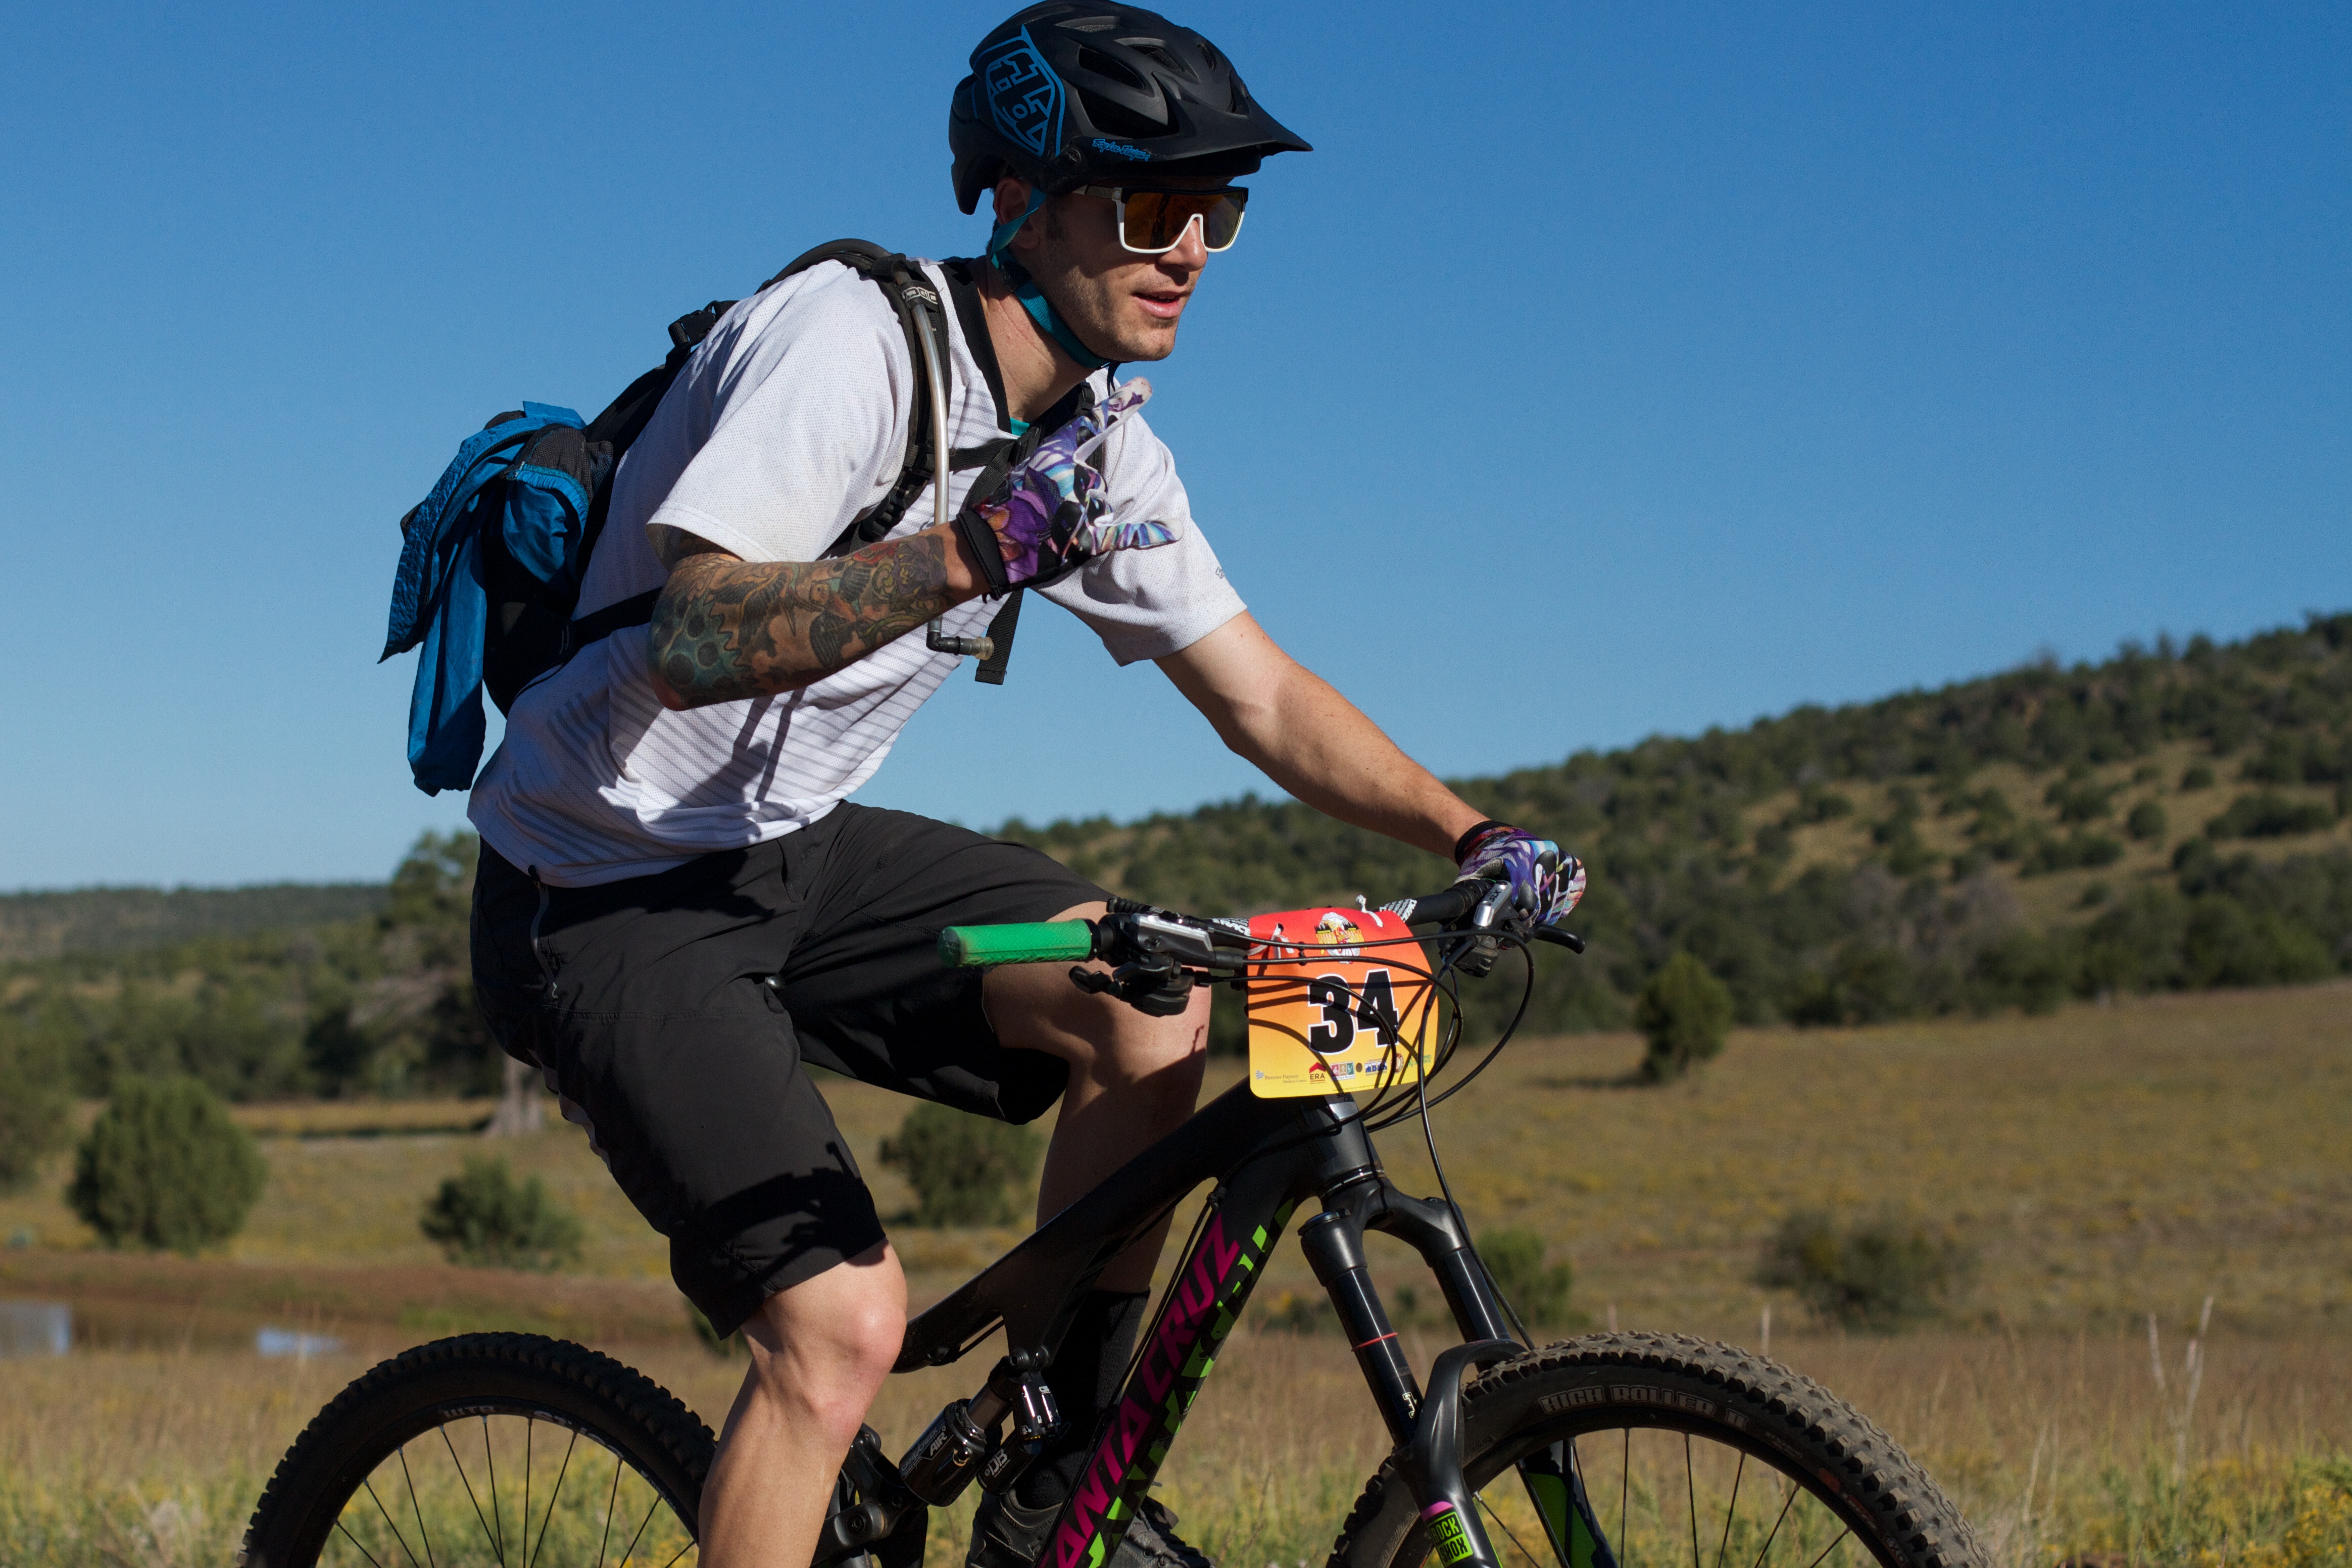
bicycle, vehicle, extreme sport, sports equipment, mountain bike, cycling, race, sports, racing, fotr, freeride, mountain biking, road cycling, land vehicle, cycle sport, cyclo cross, bicycle racing, downhill mountain biking, endurance sports, racing bicycle, road bicycle racing, duathlon, mountain bike racing, cross country cycling